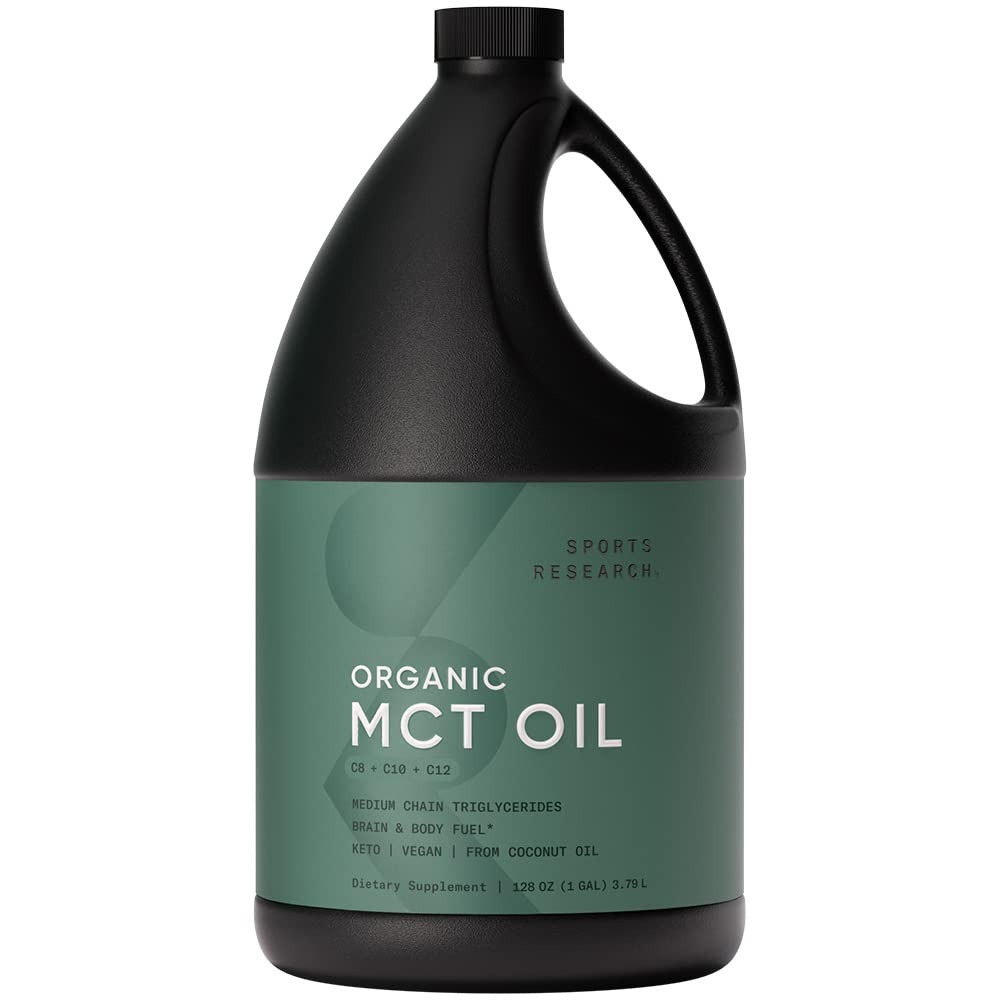
Item Name: Sports Research Keto MCT Oil from Organic Coconuts - Fatty Acid Fuel for Body + Brain - Triple Ingredient C8, C10, C12 MCTs - Perfect in Coffee, Tea, & More - Non-GMO & Vegan - Unflavored (128 Oz)
Bullet Point 1: BRAIN + BODY FUEL: MCT C8, C10, and C12 are body and brain boosting fatty acids that are extracted from organic coconut oil. Our MCT oil C8 Caprylic Acid, C10 Capric Acid, and C12 Lauric Acid is quickly digested, absorbed and converted into ketones more efficiently than traditional MCT coconut oil capsules. Our U.S.D.A. organic MCT coconut oil is easily digested to provide you with the fuel your brain and body needs!
Bullet Point 2: TRIPLE INGREDIENT: Carefully extracted using a patented process without the use of Hexane or other unwelcome solvents, our keto MCT oil provides three types of Caprylic Acid, known to be more efficient than traditional MCT oils. We believe in using only the best ingredients so you can have total peace of mind about the supplements you are taking. Feel the Sports Research difference!
Bullet Point 3: DRINK, EAT & BAKE: Say hello to your new daily ritual! Load up on C8, C10, and C12 by mixing our coconut oil MCT into your morning coffee, tea, or smoothie formulas. Our coconut MCT oil is an easy way to add these fatty acids to your food or drink and fuel your day. Combine our MCT Oil with our Collagen Peptides in your coffee for the perfect complement of protein & fat to your diet.
Bullet Point 4: ORGANIC, VEGAN, & KETO: Making our MCT oil organic, keto friendly, vegan, and non-GMO project verified was a top priority at Sports Research. Packaged in Canada and quality tested right here in the USA, our MCT coconut oil liquid was made with strong effectiveness and your satisfaction in mind. We don't settle so that you can put only the absolute best into your body.
Bullet Point 5: THE SPORTS RESEARCH DIFFERENCE: Created in 1980, Sports Research is a privately-owned business born from a passion for fitness, wellness, and healing. Our goal is to help people live their best lives through real, research-backed ingredients created for every body — inside and out. We're fully dedicated to sourcing the highest quality products from around the world, backed by third party testing. We all deserve the best in our quest for healthy living. Our mission is to give you just that.
Value: 128.0
Unit: Fl Oz

Price: 64.87